Northampton (UK Parliament constituency)

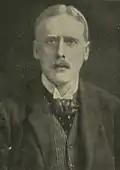
McCurdy

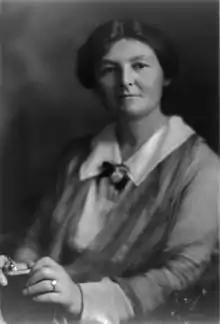
Bondfield

Another General Election was required to take place before the end of 1940. The political parties had been making preparations for an election to take place and by the Autumn of 1939, the following candidates had been selected;